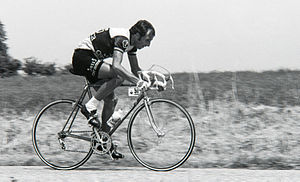
Fausto Bertoglio
Fausto Bertogli under Tour de France 1976
Fausto Bertoglio er en tidligere italiensk professionel landevejscykelrytter. Højdepunktet i hans karriere, kom da han vandt Giro d'Italia i 1975 med Jolly Ceramica-holdet. Han vandt også 1975 udgaven af Katalonien Rundt.